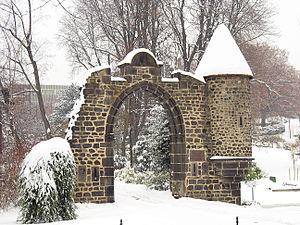
Le jardin Lecoq est un jardin public en centre-ville de Clermont-Ferrand d'une surface de cinq hectares.